Yashin Trophy

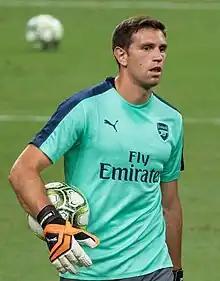
Emiliano Martínez is the current award holder

The Yashin Trophy is an association football award presented annually by "France Football" to the best performing goalkeeper.